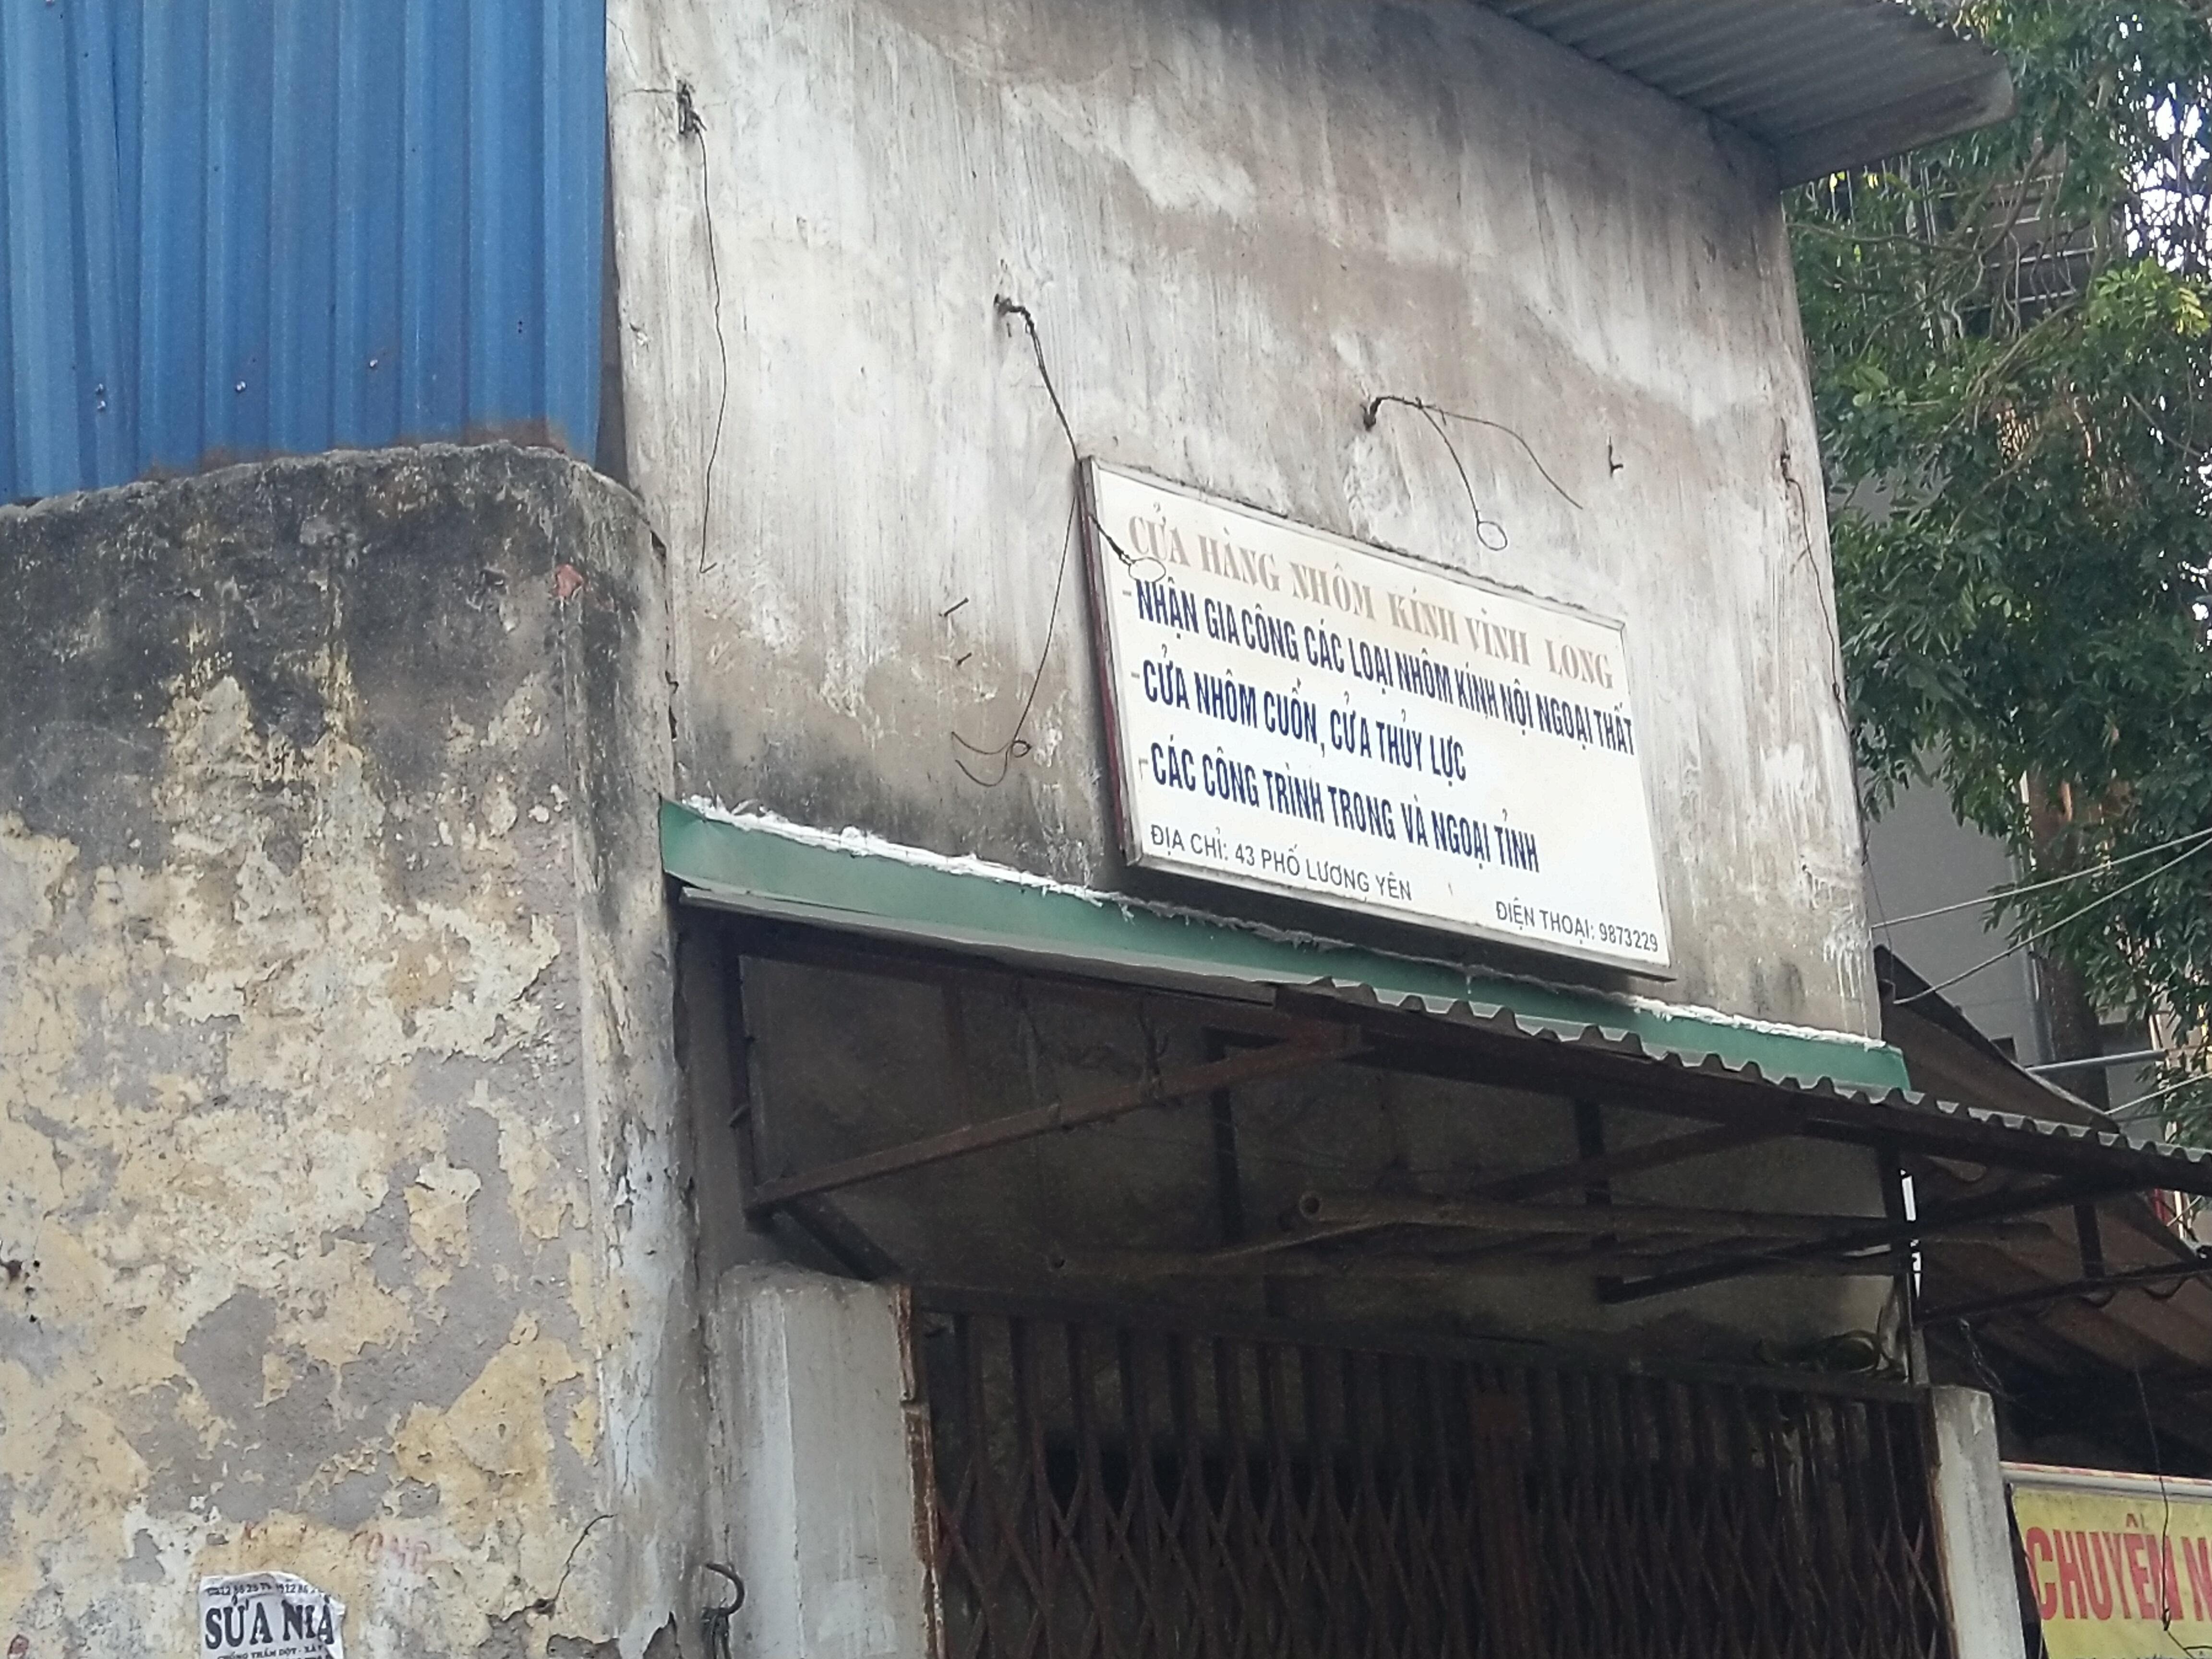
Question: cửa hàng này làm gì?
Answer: cửa hàng nhận gia công các loại nhôm kính nội ngoại thất, cửa nhôm cuốn, cửa thủy lực, các công trình trong và ngoài tỉnh